Federal Correctional Institution, Sheridan

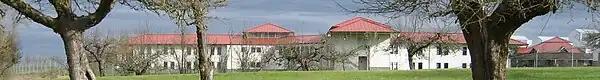
FCI Sheridan's satellite camp

FCI Sheridan opened in May 1989 with George Killinger as the warden. Oregon's first federal prison cost $52 million to build. Construction began in 1987 with a design to hold 550 inmates at the prison portion and an additional 256 camp prisoners. Portland's Hoffman Construction Company built the prison for the federal government. The prison was officially dedicated on August 24, 1989. FCI Sheridan experienced a riot in September 1993 that destroyed one building when inmates set it on fire. Another lockdown occurred in September 2003 when 40 prisoners were involved in fights using homemade weapons. In December 1994, an additional 300 beds were added to the facility as a federal detention center for housing pre-trial inmates. The separate facility from the main prison cost $10 million to build.